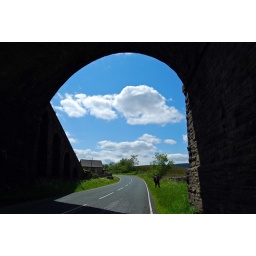
Daz standing under bright blue sky near the dark arch of the viaduct.